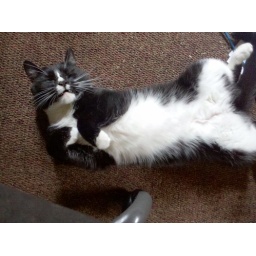
Marty, chillin under my desk chair